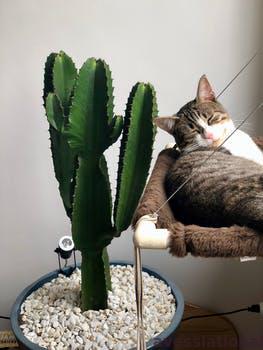
Label: Watermark